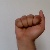
The image shows a hand gesture representing the letter 'A' in Indian Sign Language.